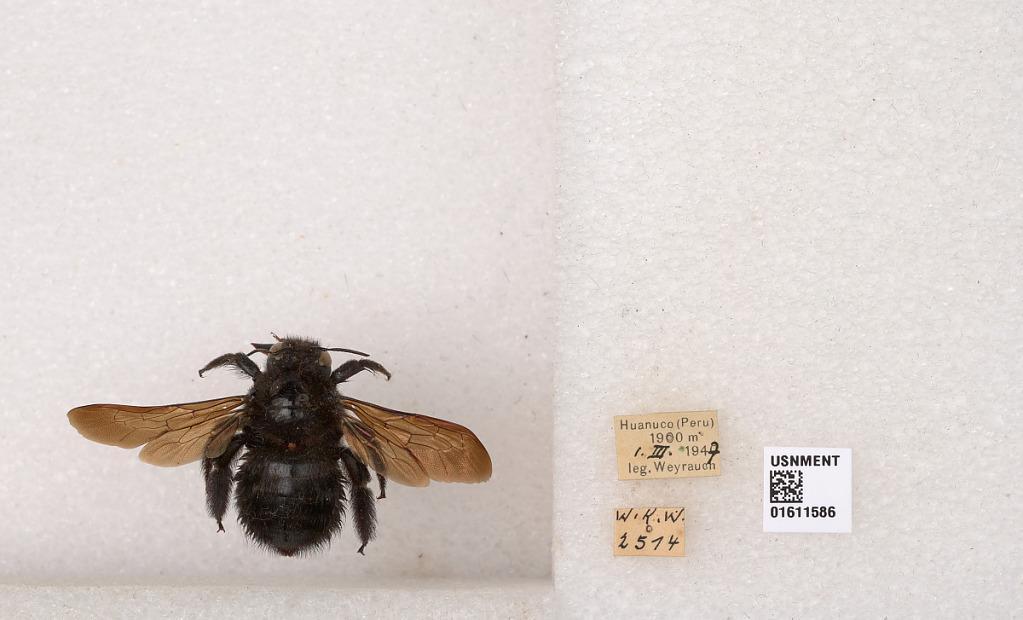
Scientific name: Xylocopa
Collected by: L. Guindani
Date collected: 1947-3-1
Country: Peru
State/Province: Huanuco
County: Huanuco
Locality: Huanuco